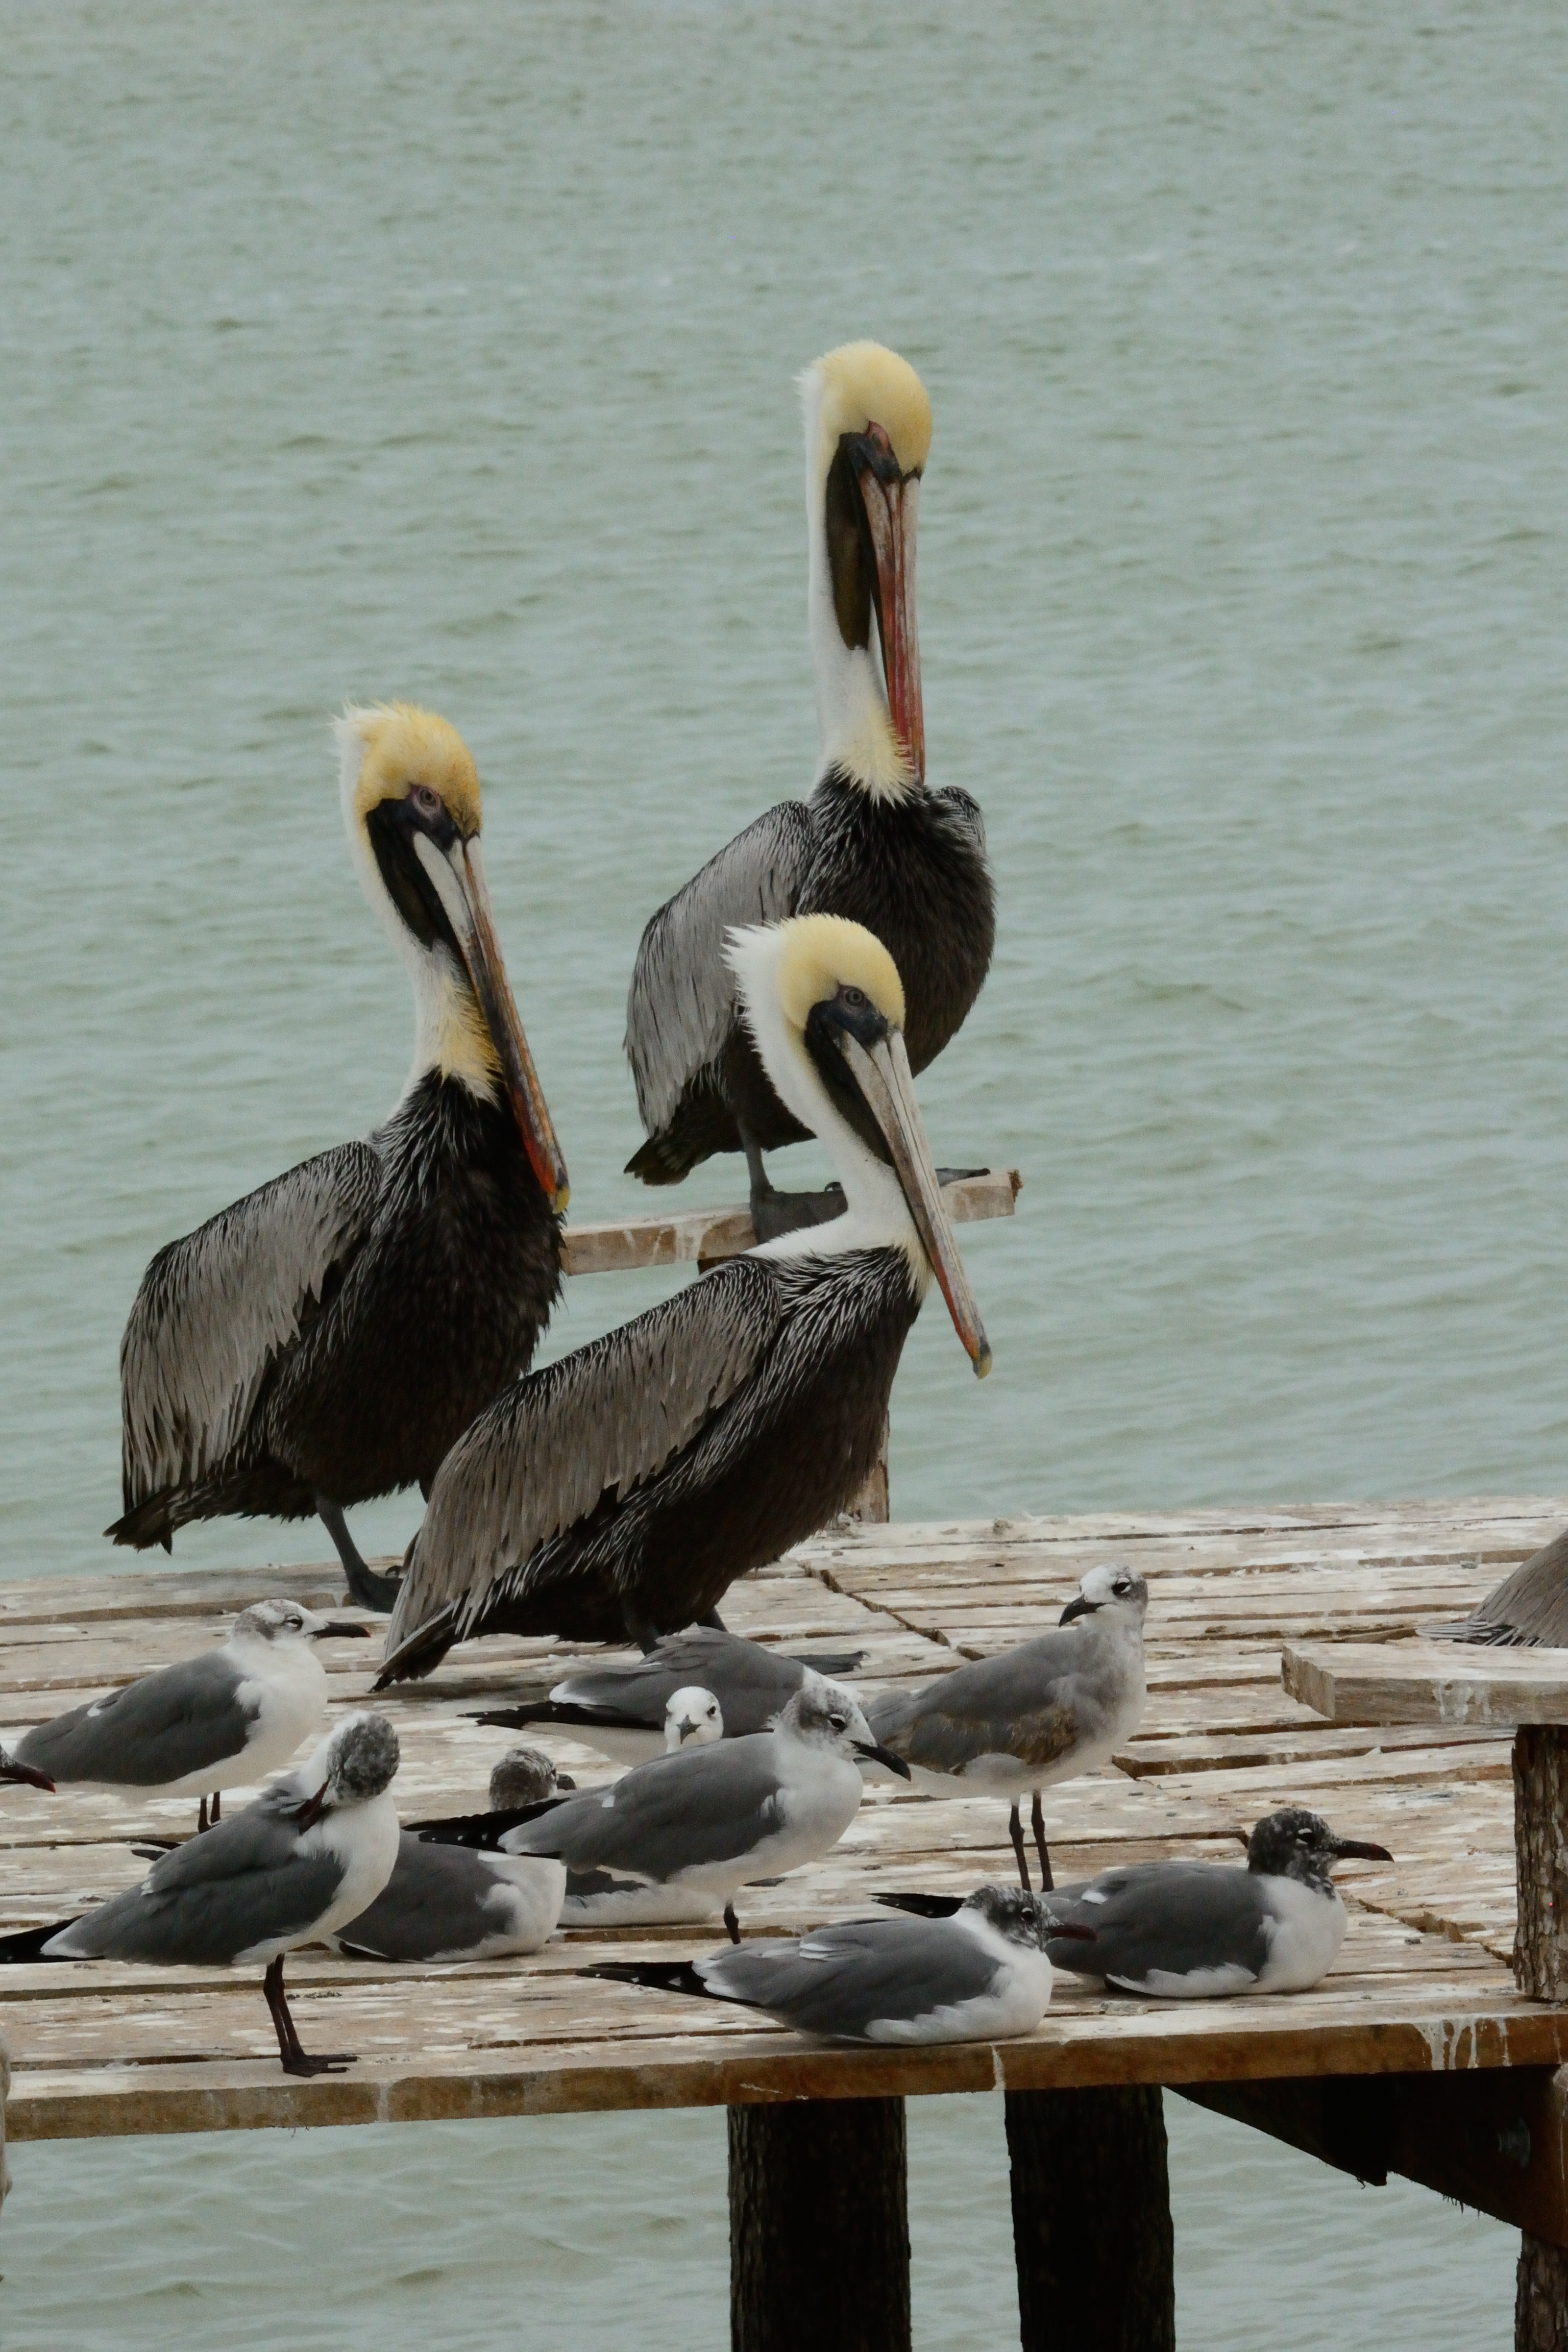
bird, pelican, seabird, wildlife, beak, fauna, stork, vertebrate, ciconiiformes